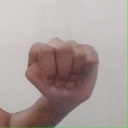
अक्षर: ठ